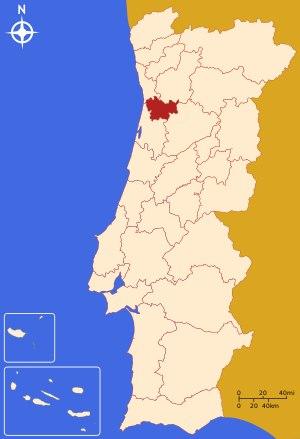
L'Entre Douro et Vouga – en portugais : Entre Douro e Vouga – est une des 30 sous-régions statistiques du Portugal.